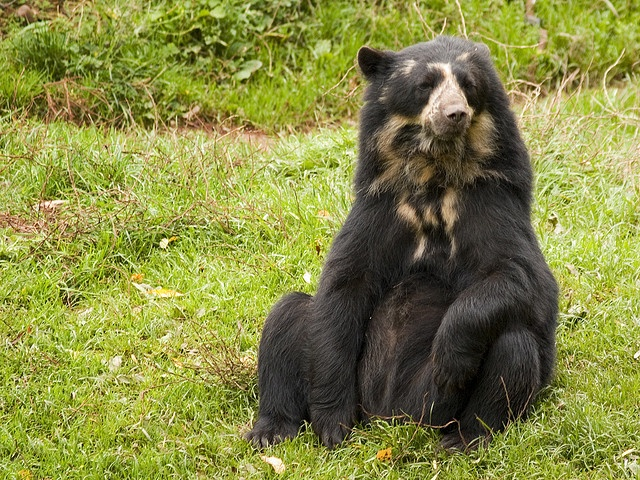
A large back bear sitting in the grass.
The large bear sits up in the grass.
A brown and tan bear sitting in a field.
A black bear sitting in the grass taking a rest.
A black bear with brown markings on its face and chest sitting in the grass.